Outline of the Northwest Territories

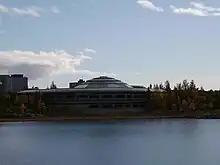
The Northwest Territories Legislative Building

Municipalities of the Northwest Territories